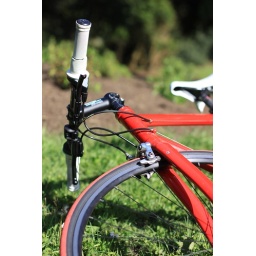
My bike in the golden gate park